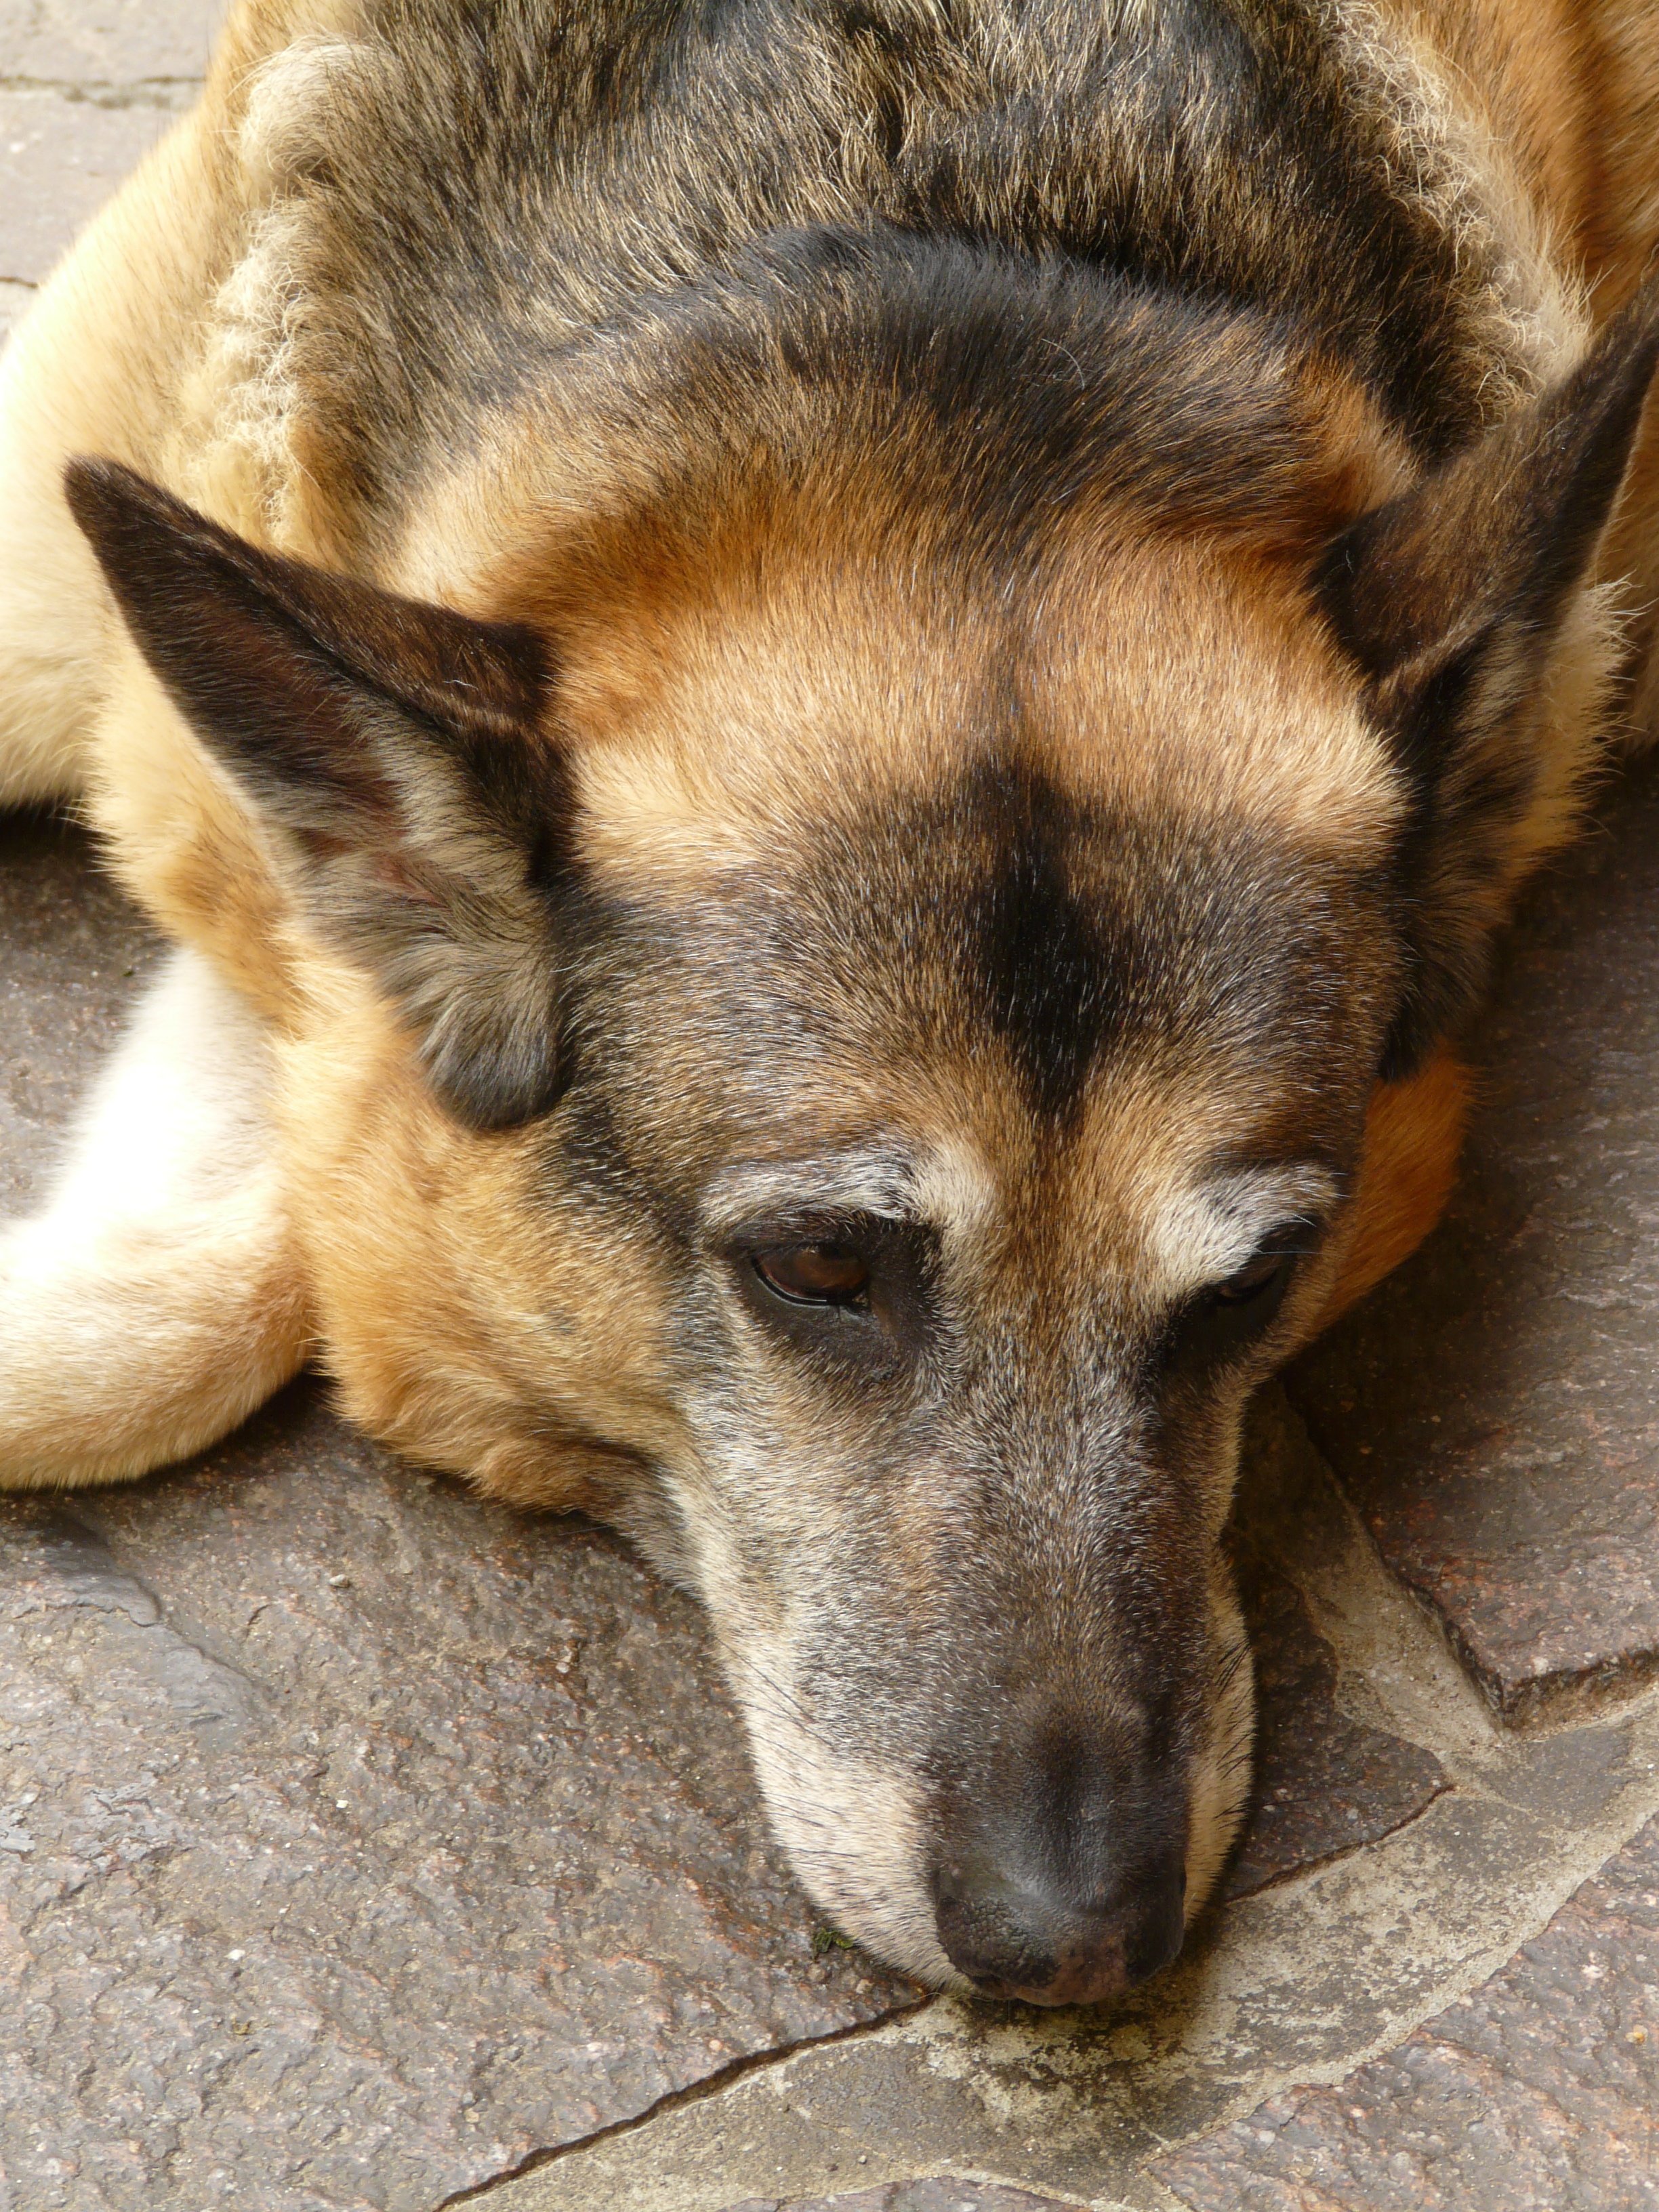
puppy, dog, animal, fur, mammal, rest, sleepy, vertebrate, dog breed, sch fer dog, shikoku, dingo, street dog, dog like mammal, saarloos wolfdog, wolfdog, czechoslovakian wolfdog, dog breed group, german shepherd dog